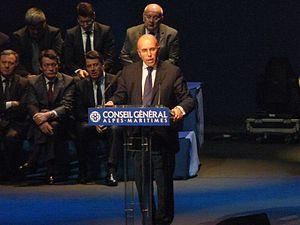
Éric Ciotti faisant un discours au Palais Nikaïa.
Éric Ciotti, né le 28 septembre 1965 à Nice, est un homme politique français.